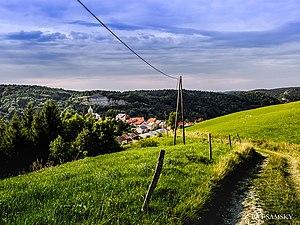
Les Bouchoux est une commune française située dans le département du Jura, en région Bourgogne-Franche-Comté.